Jönssonligan dyker upp igen

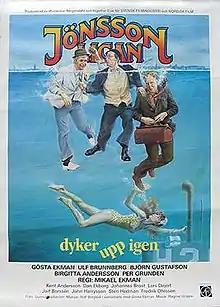

Jönssonligan dyker upp igen (English: "The Johnson Gang Resurface" or "The Return of the Johnson Gang") is a 1986 Swedish comedy film, one of a series of films made about Jönssonligan, a gang of criminals.